Ledra Street

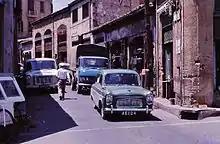
Byway of Ledra Street in 1969

The street leads off Eleftheria square, runs in a South to North direction and is about 1 km long. Most of it lies within the area effectively controlled by the Republic of Cyprus while a short stretch at the northern end between the UN buffer zone and the intersection with Arasta Street and Girne Caddesi falls within the Turkish part of Nicosia.